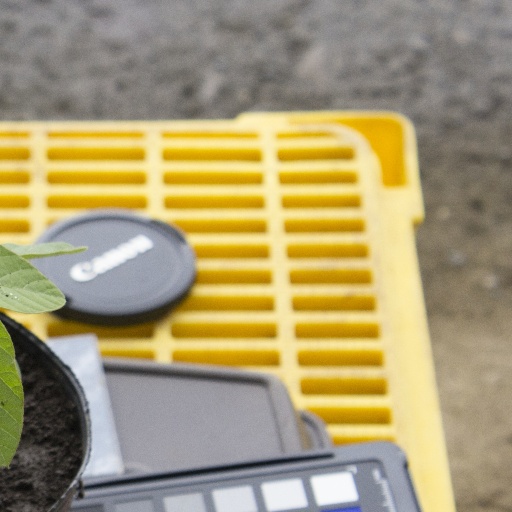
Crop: soybean